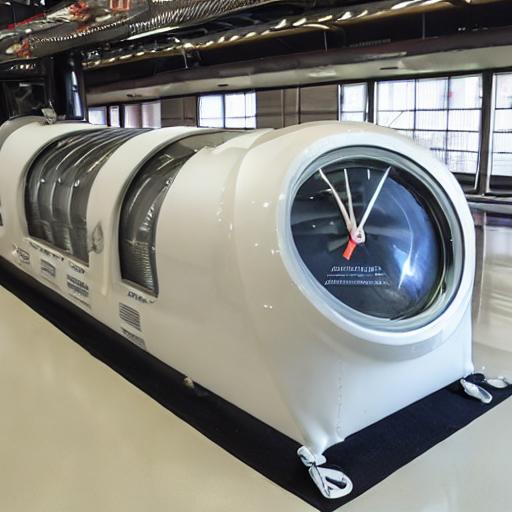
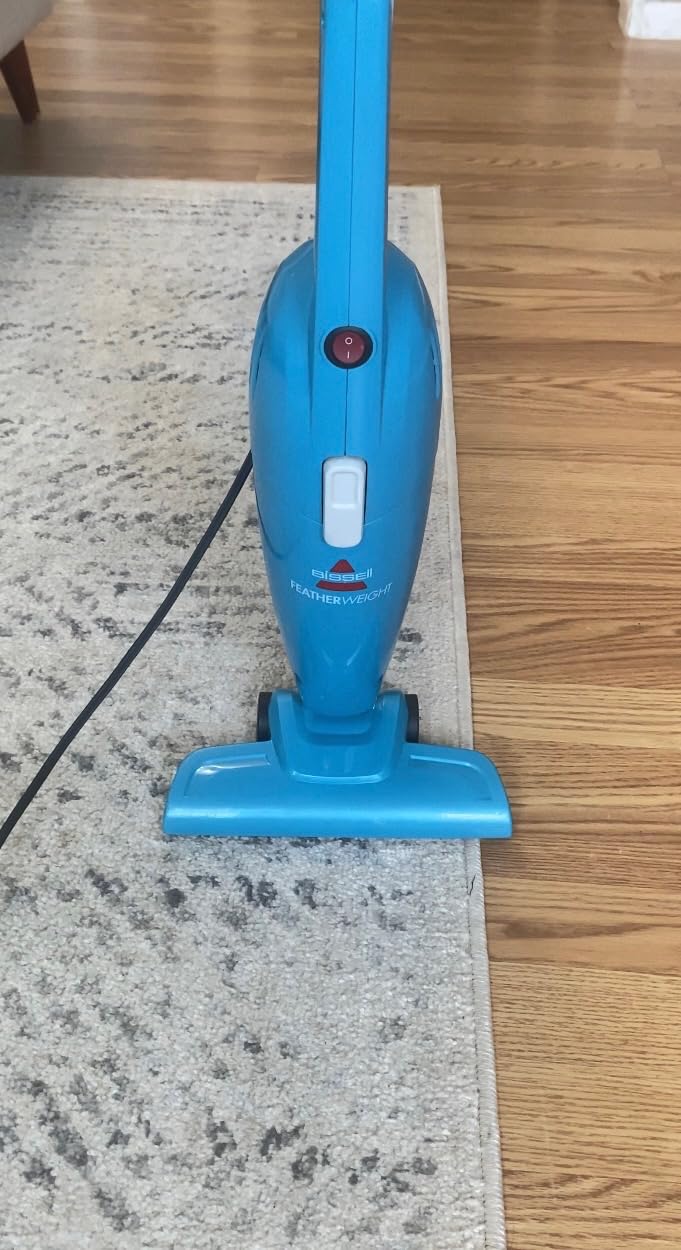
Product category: items_vacuum
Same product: no